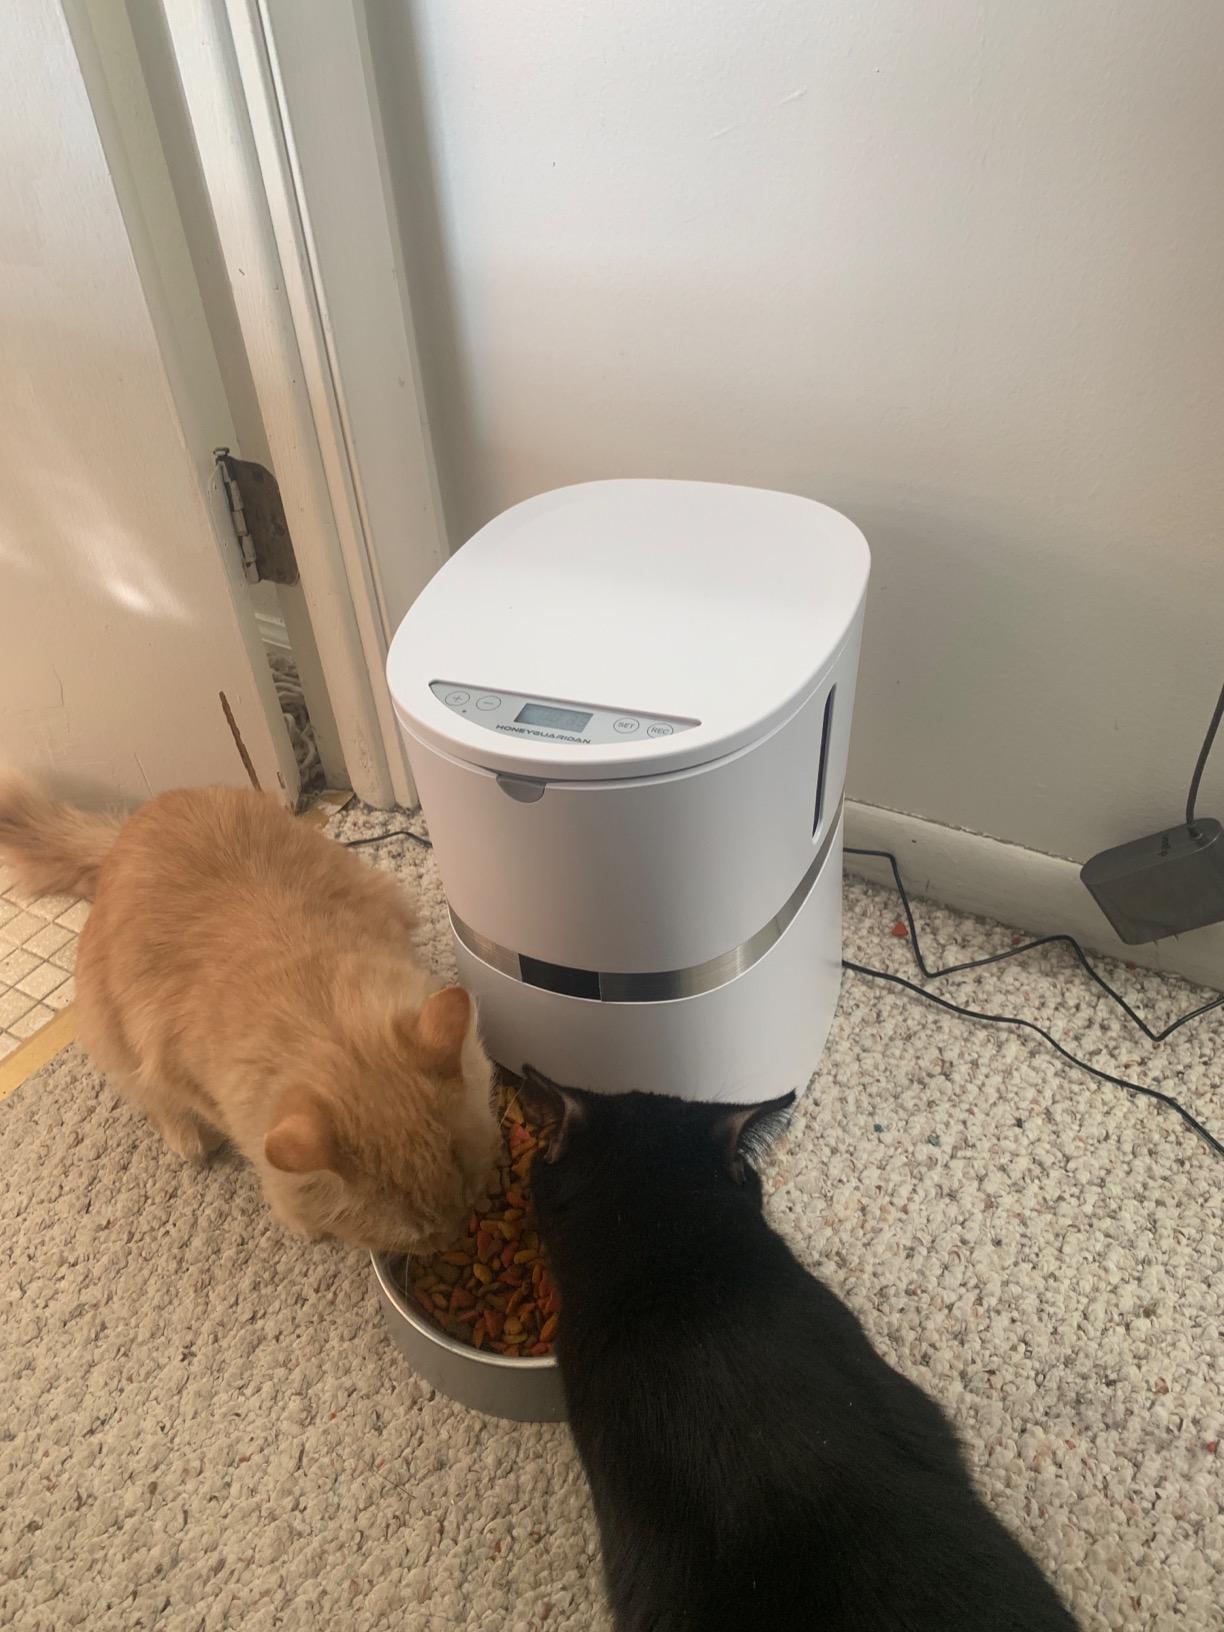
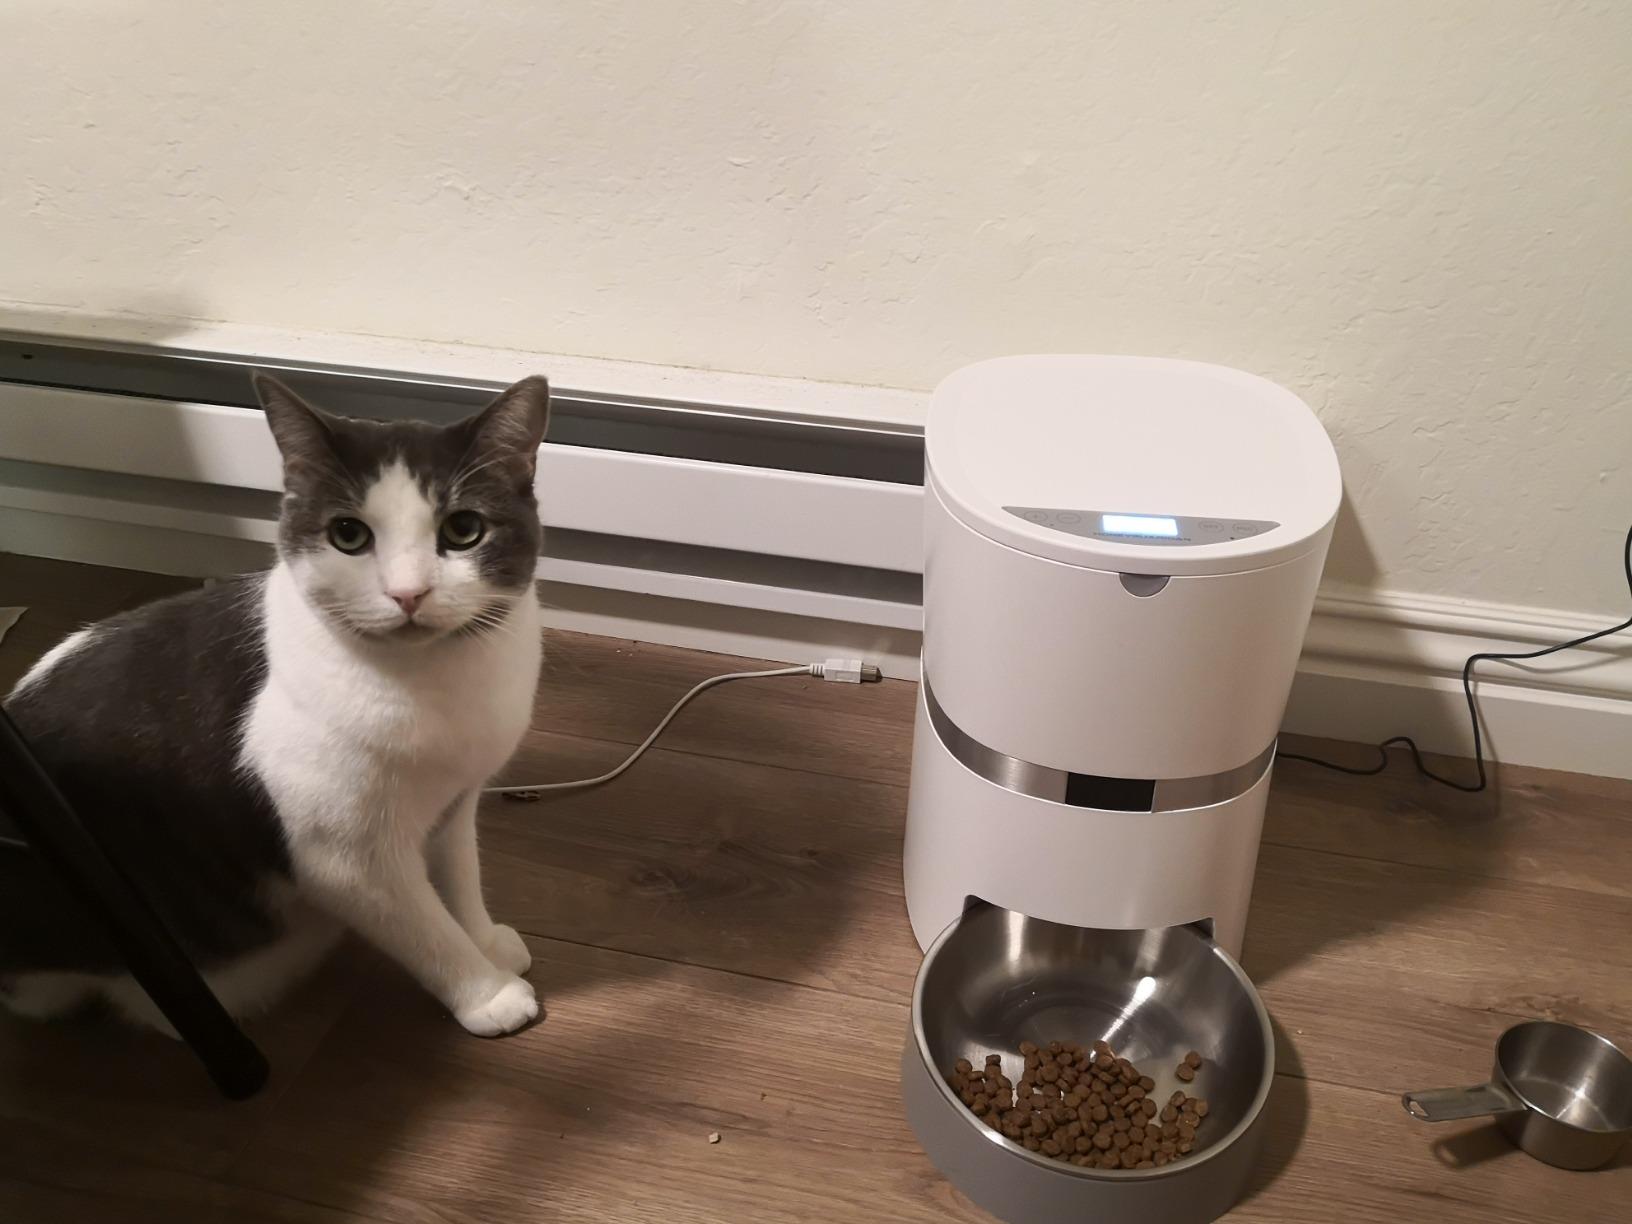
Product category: items_feeder
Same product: yes